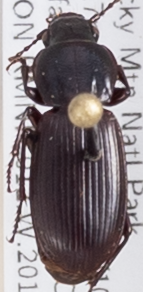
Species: Pterostichus restrictus
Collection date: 2018-07-23
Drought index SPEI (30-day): -0.404
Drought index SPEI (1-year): -1.01
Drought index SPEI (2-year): -0.46